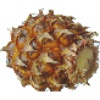
Label: Pineapple Mini 1